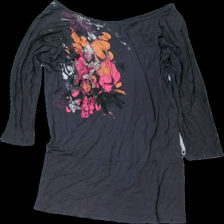
View: front
Type: Top
Category: Ladies
Brand: H&M
Colors: Grey, Pink, Orange, Multicolor
Material: 100% viscose
Pattern: Floral print
Cut: Regular
Size: M
Season: All
Holes: Major
Damage location: top center
Damage 2 location: middle center
Damage 3: hål
Damage 3 location: bottom center
Price range: <50
Recommended usage: Export
Description: grå tröja med trekvartsärmar och blommor fram, hål längst ner